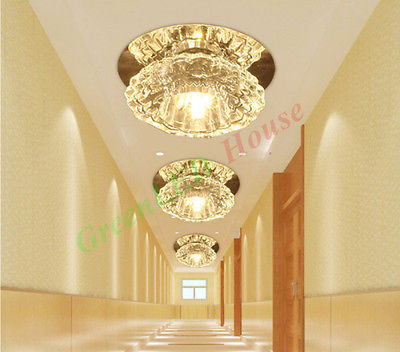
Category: lamp